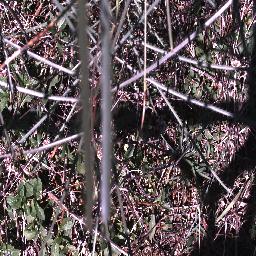
Label: parkinsonia